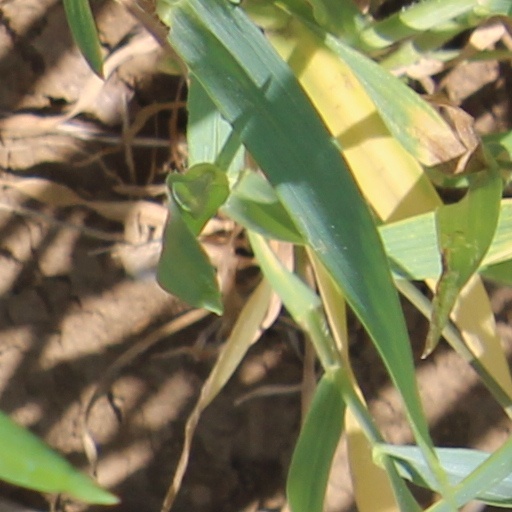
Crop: wheat